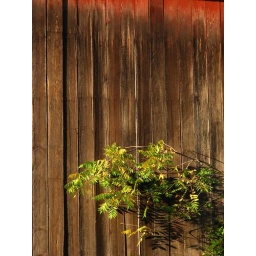
In the middle of the Kruse Woods office park area. Probably the last barn in Lake Oswego. Lake Oswego, OR